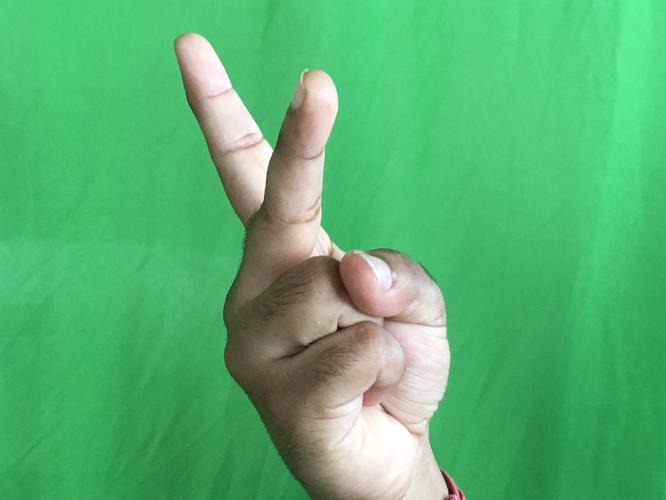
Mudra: Katrimukha
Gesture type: single_hand